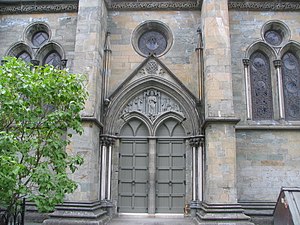
Fedtsten
Fedtstensbyggeri: Portal i Nidarosdomen, kendt som pilgrimsportalen.